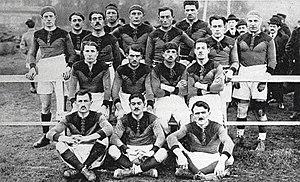
L'US Montalbanaise, en février 1921.
L'Union sportive montalbanaise ou US Montauban Sapiac est un club de rugby à XV français basé à Montauban. Champion de France en 1967, il participe actuellement au championnat de PRO D2.